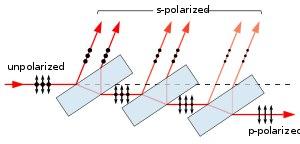
Un polariseur est un instrument d'optique qui sélectionne dans une onde lumineuse incidente une direction de polarisation préférentielle : la plupart des polariseurs permettent d'obtenir une lumière polarisée rectilignement dans une certaine direction. Dans ce cas, cette direction est appelée l'axe du polariseur. Mis en fin de système optique, le polariseur est appelé analyseur.